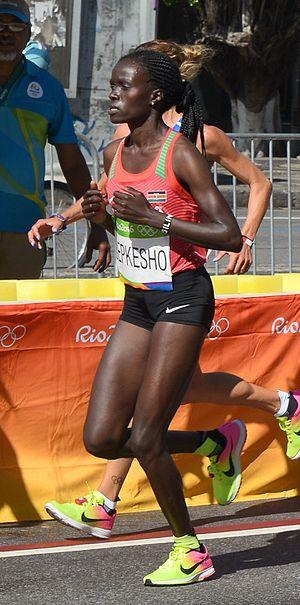
Passage du marathon des jeux olympiques de Rio 2016 dans le centre de Rio
Visiline Jepkesho est une athlète kényane, spécialiste des courses de fond.